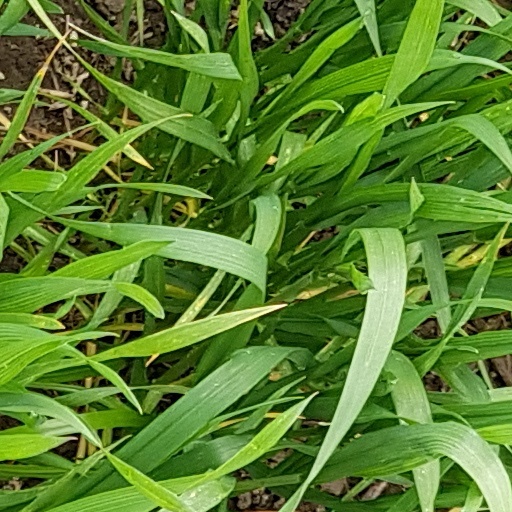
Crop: wheat